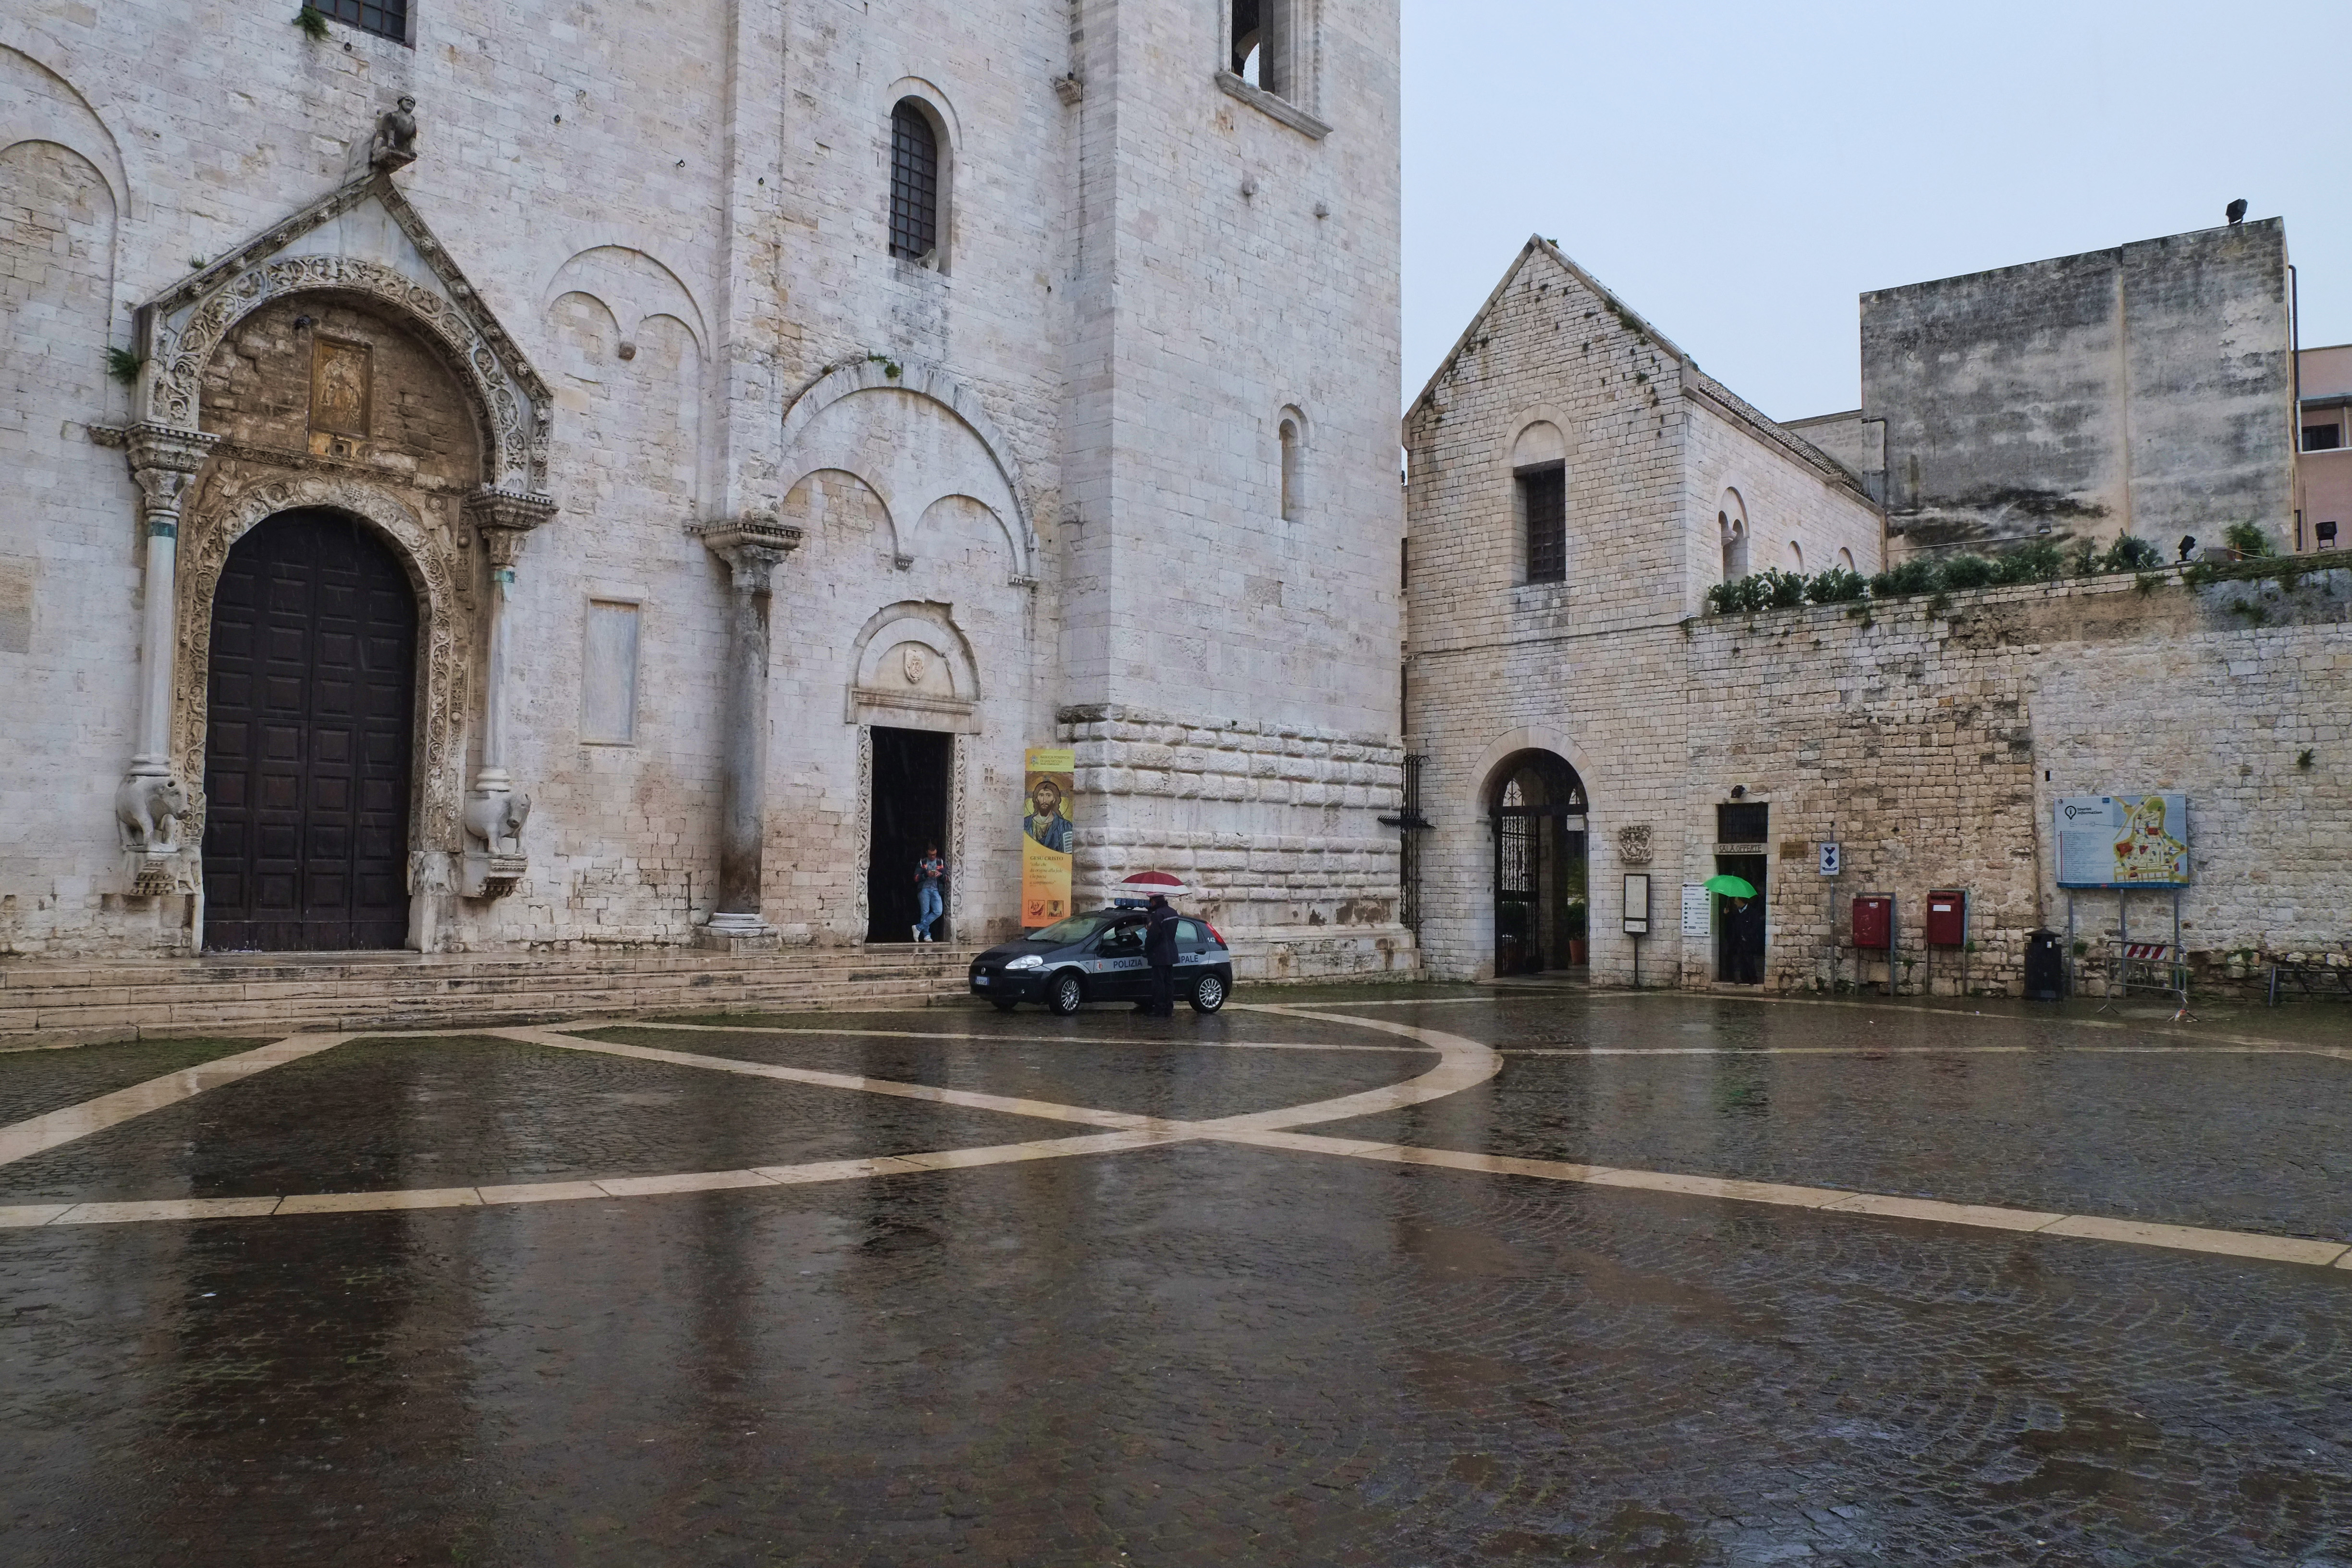
building, italy, church, waterway, place of worship, monastery, fuji, fujix, fujixe1, e1, bari, sannicola, sannicoladibari